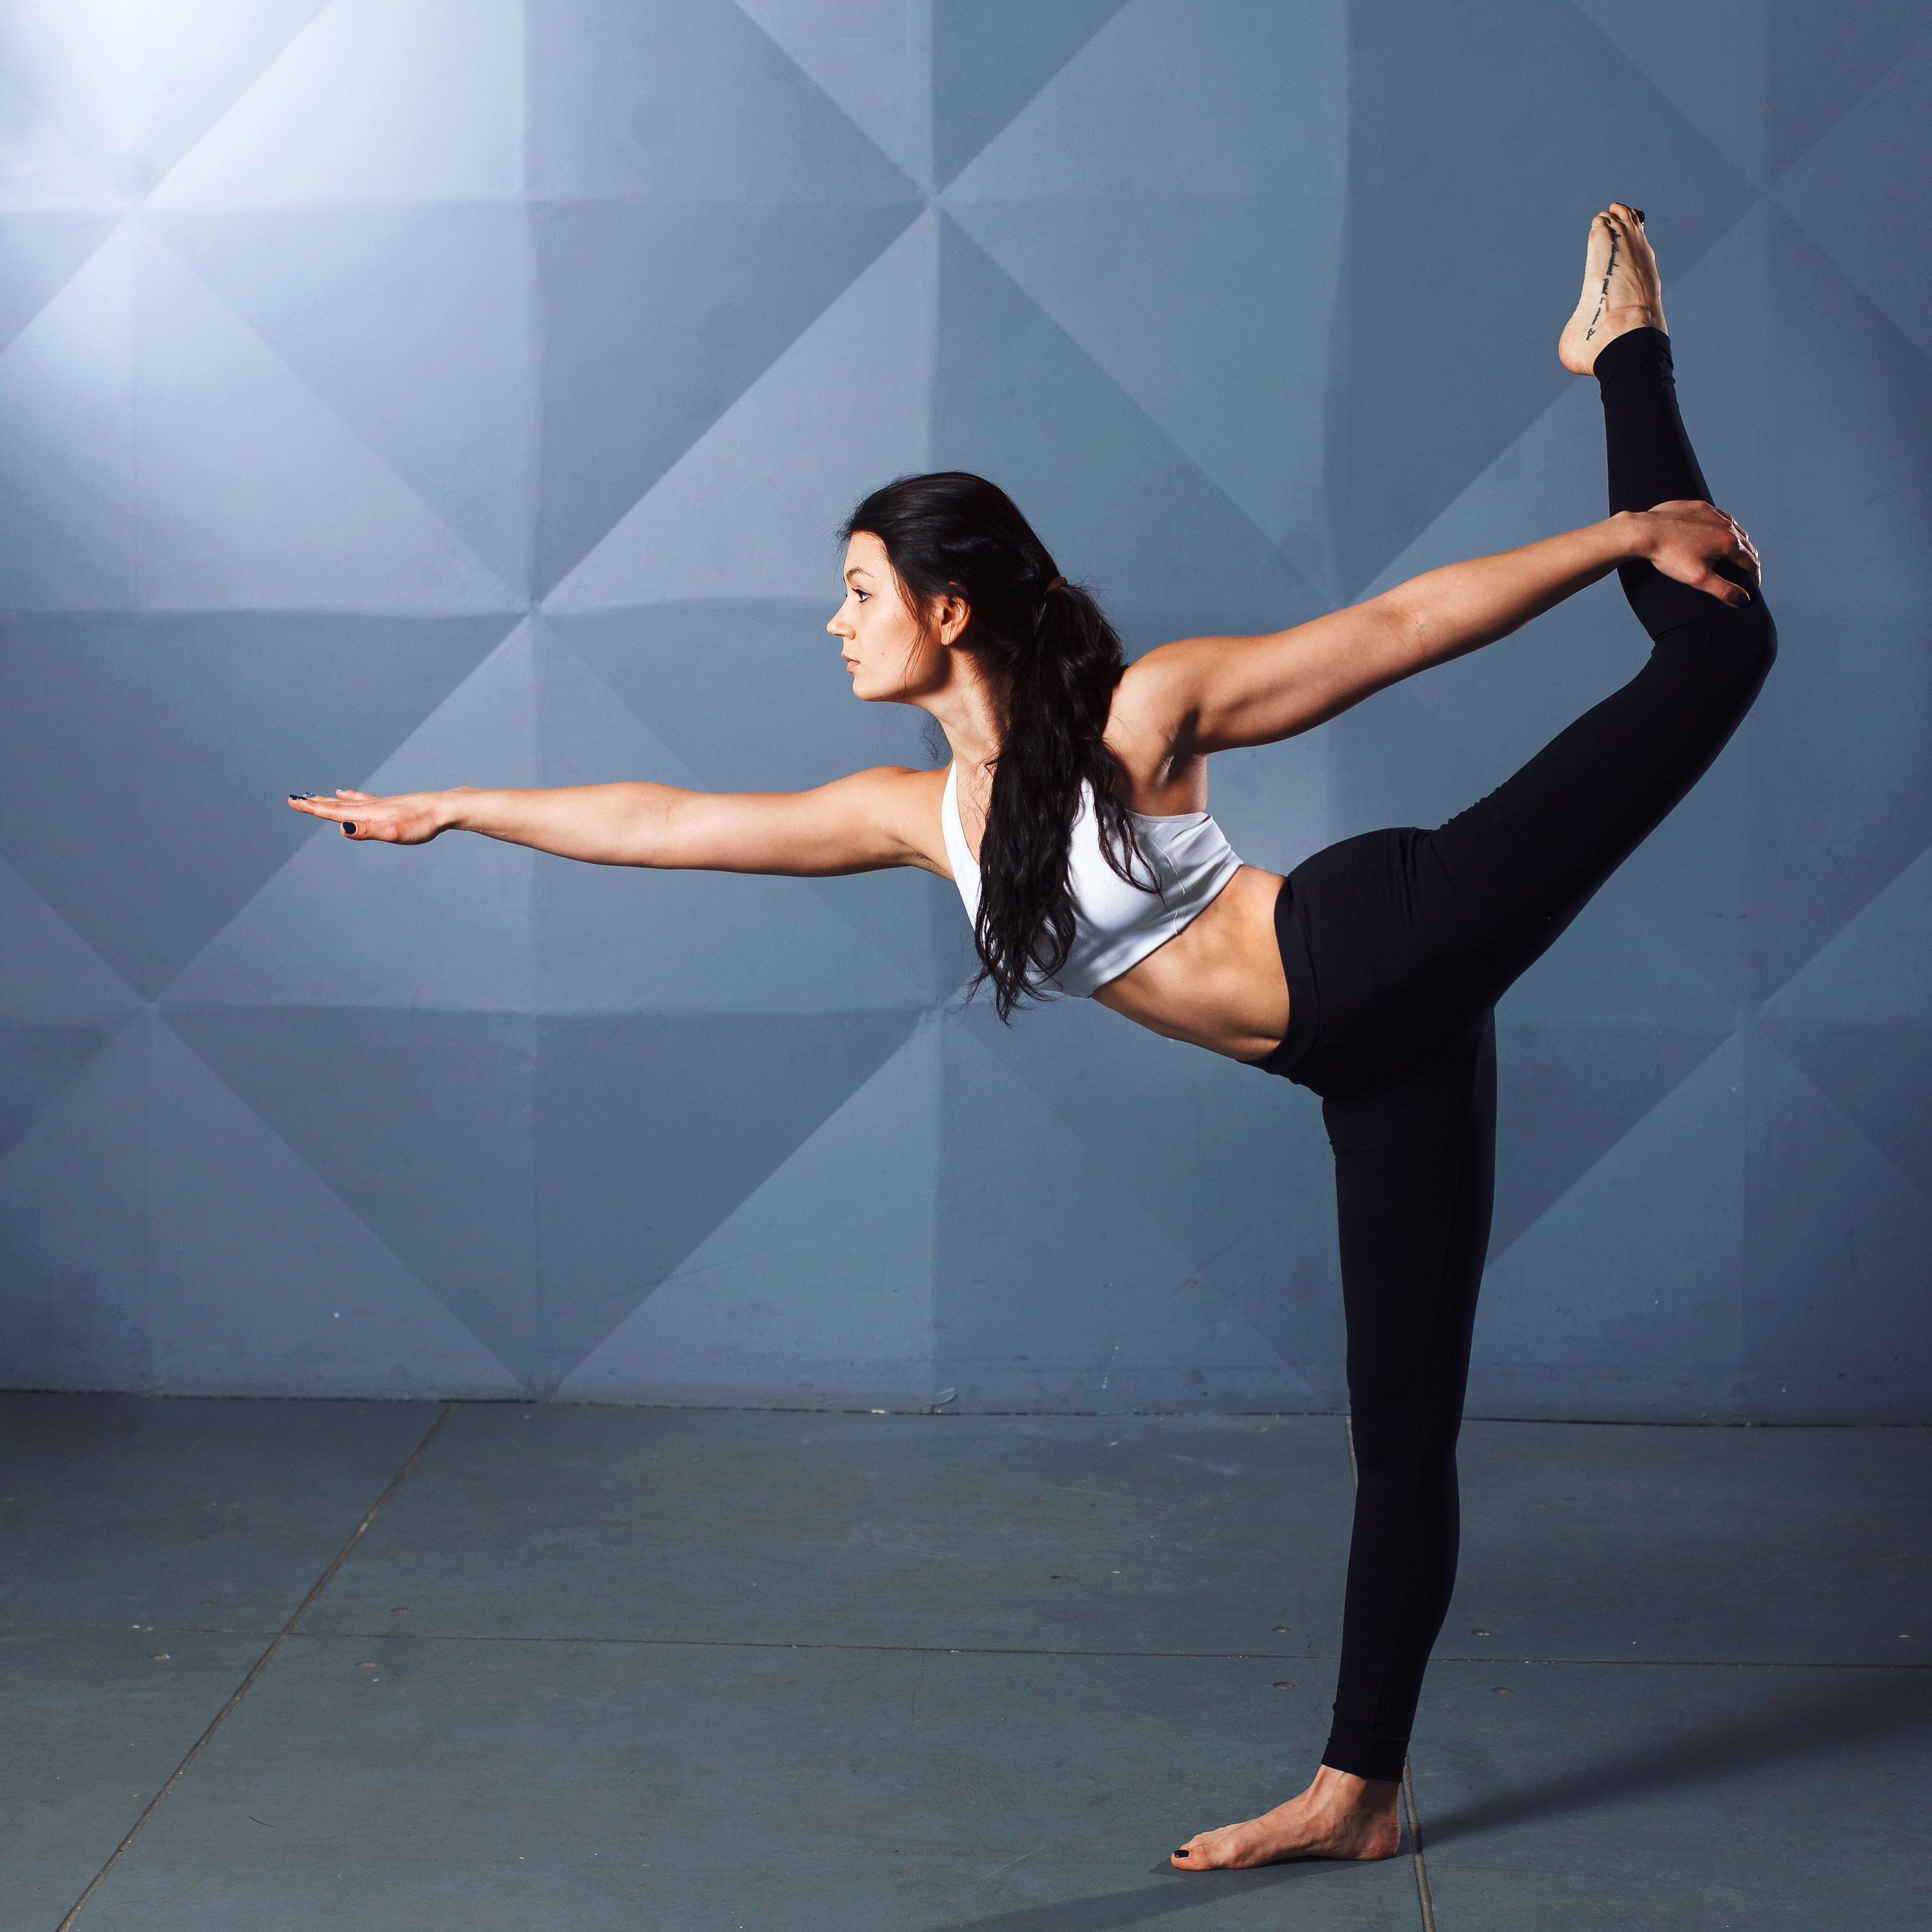
leg, dance, ballet, sports, event, entertainment, performing arts, choreography, team sport, modern dance, physical fitness, concert dance